Shane McEntee (politician)

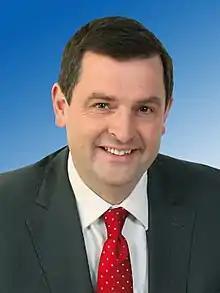
McEntee in 2010

Shane McEntee (19 December 1956 – 21 December 2012) was an Irish Fine Gael politician who served as Minister of State at the Department of Agriculture, Food and the Marine from 2011 to 2012. He served as a Teachta Dála (TD) from 2005 to 2012.